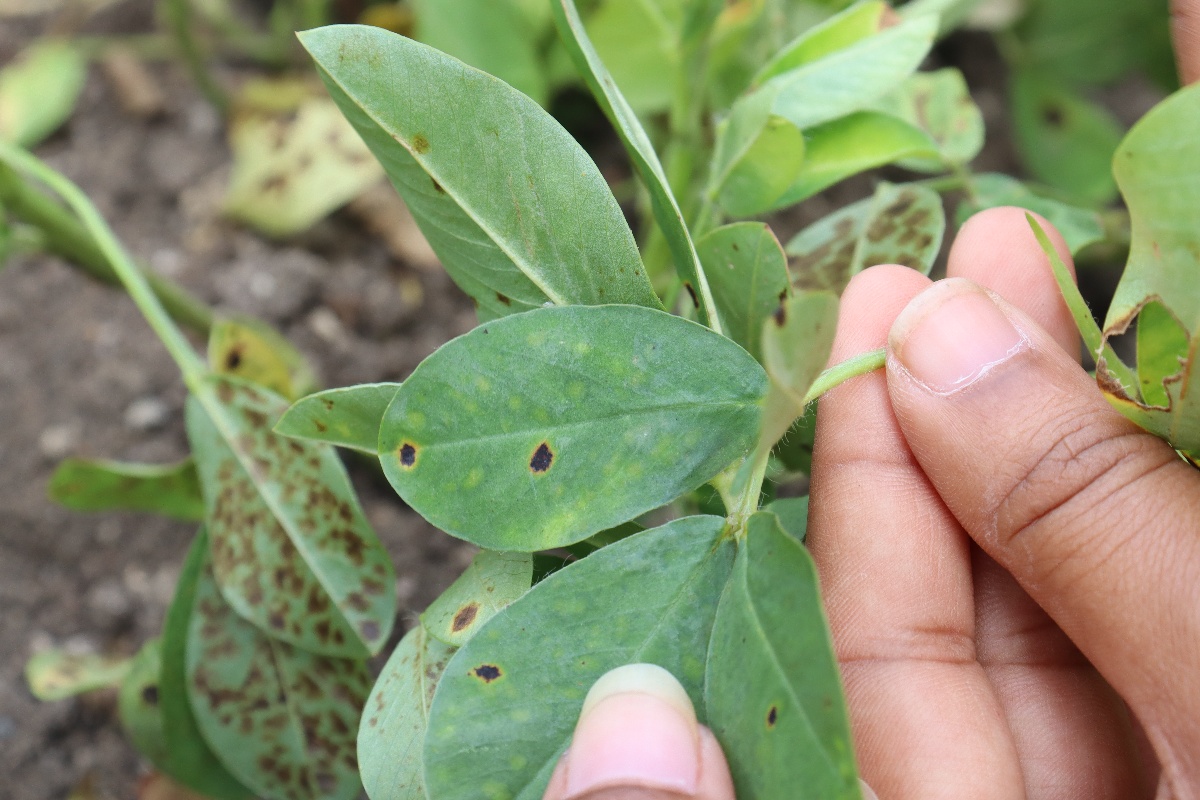
Label: rust